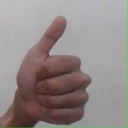
अक्षर: थ